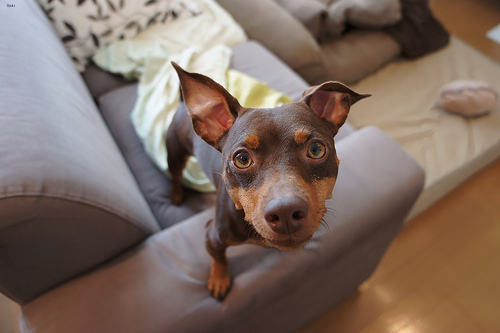
Breed: miniature pinscher